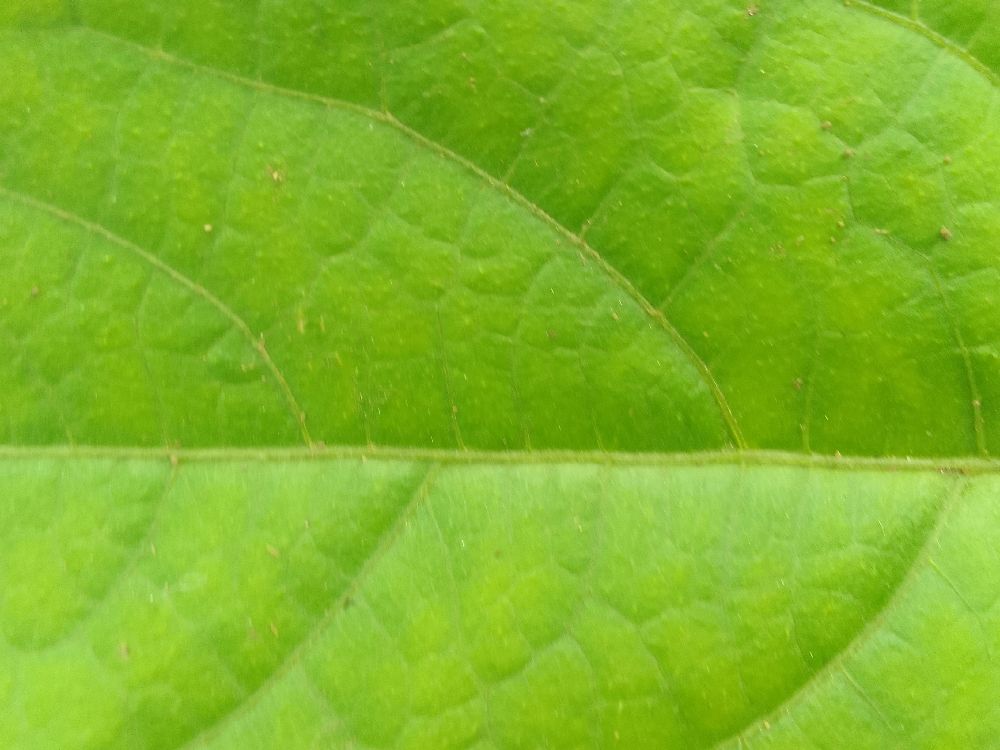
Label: healthy